Answer in natural language. How many Televisions are visible in the scene? Choose between the following options: 3, 2, 4, 1 or 0
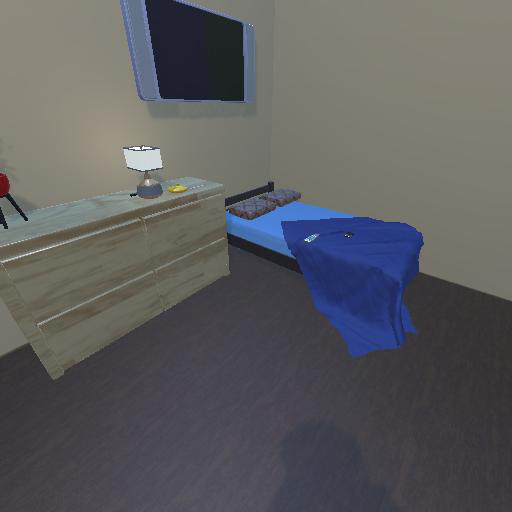
<answer>1</answer>